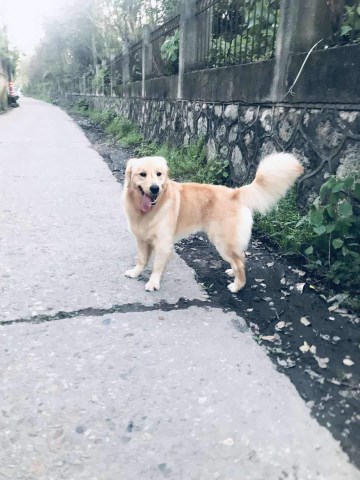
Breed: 5355-n000126-golden_retriever